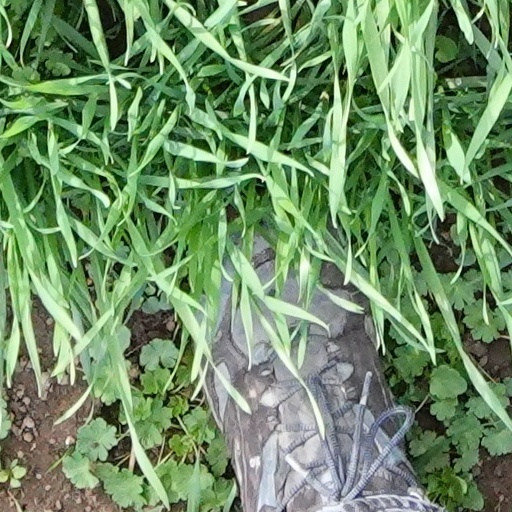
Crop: wheat